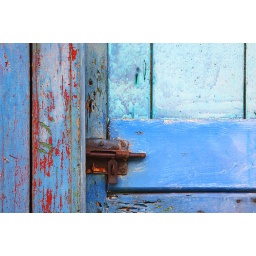
You can find a lot of this colourful door in our old street in Malaysia